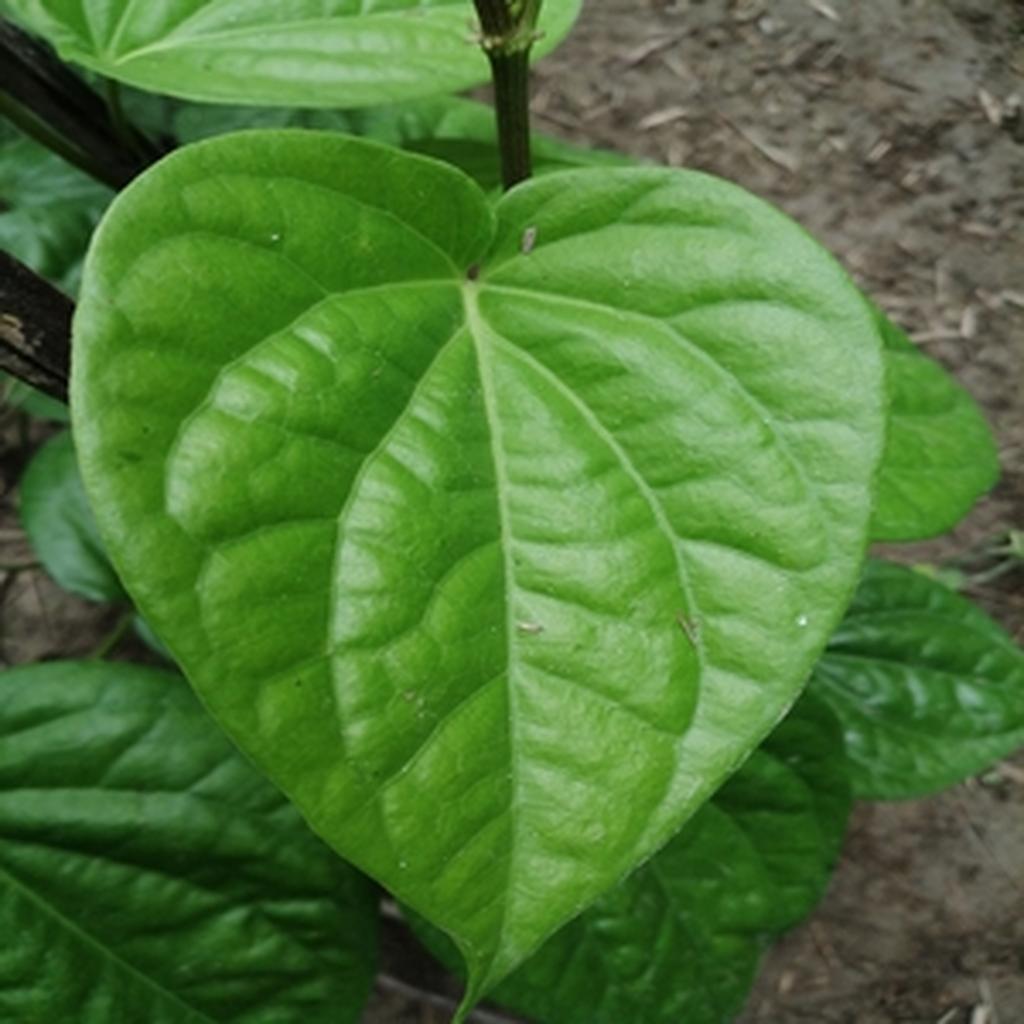
Label: Healthy_Leaf